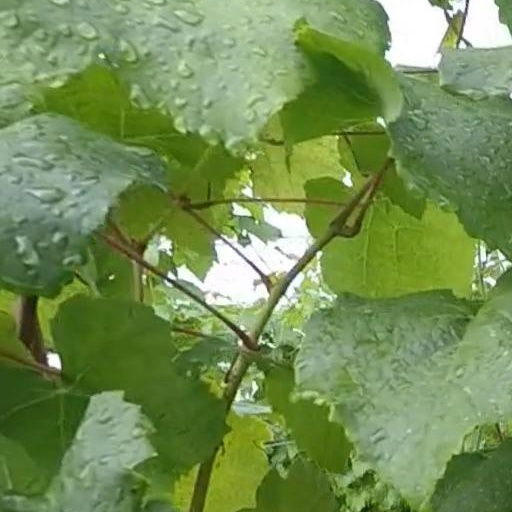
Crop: grape